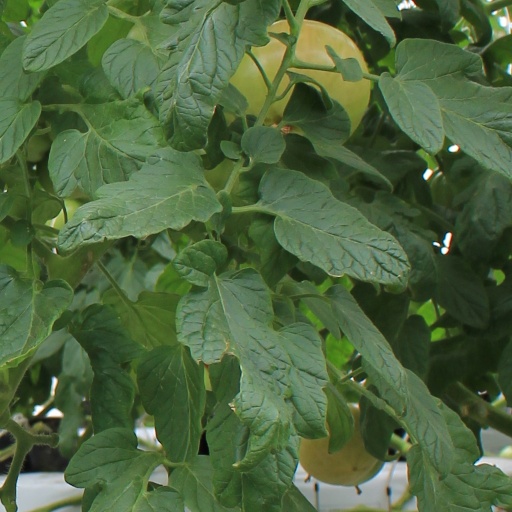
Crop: tomato